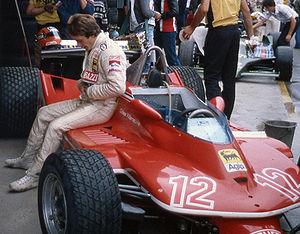
Gilles Villeneuve est un pilote automobile canadien. Malgré un palmarès relativement peu étoffé, son style de pilotage hautement spectaculaire ainsi que sa mort tragique aux qualifications du GP de Belgique 1982 ont contribué à faire de lui l'une des légendes de la Formule 1. Son fils Jacques, lui aussi pilote de course, est devenu champion du monde de F1 en 1997. Le circuit de l'Ile Notre-Dame de Montréal qu'il inaugura en 1978 par une victoire et où se déroule chaque année depuis lors le Grand Prix du Canada, porte son nom.
Le Grand Prix du Canada 1978, disputé sur le circuit de l'Île Notre-Dame à Montréal le 8 octobre 1978, est la trois cent treizième épreuve du championnat du monde de Formule 1 courue depuis 1950, la seizième et dernière manche du championnat 1978. Il s'agit du premier Grand Prix de Formule 1 disputé sur le tracé montréalais ; il est remporté par l'enfant du pays Gilles Villeneuve sur Ferrari, obtenant la première de ses six victoires.
Cet article traite des événements qui se sont produits durant l'année 1982 au Québec.
La Scuderia Ferrari fondée en 1929 par Enzo Ferrari, est depuis 1947 la branche chargée de l'engagement en compétition des voitures de la marque Ferrari. De nos jours, la Scuderia Ferrari a exclusivement recentré son activité sur le championnat du monde de Formule 1, dont elle est à la fois une pionnière et un pilier, détenant la plupart des records.
La Ferrari 312 T4 est la monoplace de Formule 1 engagée par la Scuderia Ferrari dans le cadre du championnat du monde 1979. Les pilotes sont Jody Scheckter, en provenance de Wolf, et Gilles Villeneuve qui effectue sa troisième saison pour l'écurie. Au terme de la saison, la 312 T4 permet à Ferrari de remporter le titre des constructeurs et à Scheckter celui des pilotes.
Le sport au Québec constitue une dimension essentielle de la culture québécoise. La pratique des activités sportives et de plein-air au Québec a été largement influencée par sa géographie et son climat — rigoureux en hiver et tempéré en été —, ainsi que par son intégration au continent nord-américain.
Patrick Tambay, né le 25 juin 1949 à Paris, est un pilote automobile français de Formule 1. Au cours de sa carrière, de 1977 à 1986, il a participé à 114 Grands Prix, avec deux victoires.